Cambria Casino

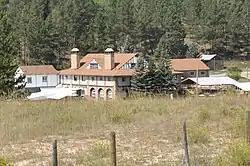

The Cambria Casino, also known as the Flying V Guest Ranch and the Cambria Casino Park-Memorial, is a resort on the western edge of the Black Hills in Weston County, Wyoming. The resort was named for Cambria, a nearby coal-mining community. The two-story sandstone lodge, designed by New York architect Bruce Rabenold, employs English Tudor and other medieval details to create a Tudor manor-like setting in the Wyoming hills. The lodge fronts on a court, entered through a gatehouse and originally flanked by wings housing guest rooms. The property is significant as an example of a unique eclectically style resort in eastern Wyoming. A portion of the casino was intended to serve as a memorial to Cambria-area miners.